George Wyndham, 3rd Earl of Egremont

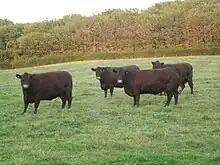
Sussex cows at Stag Park

The agriculturist Arthur Young stayed at Petworth House while conducting his surveys of English agriculture. The Earl established a pedigree herd of Sussex cattle from the local breed which was commended by Young who wrote that they "must be unquestionably ranked among the best of the kingdom". A herd descended from these animals is maintained at Stag Park at the present day. Devon and Hereford cattle were also kept, together with crossbreds. Different breeds of sheep were tried and exotic Tibetan Shaul goats, which produced fine wool for hatters.